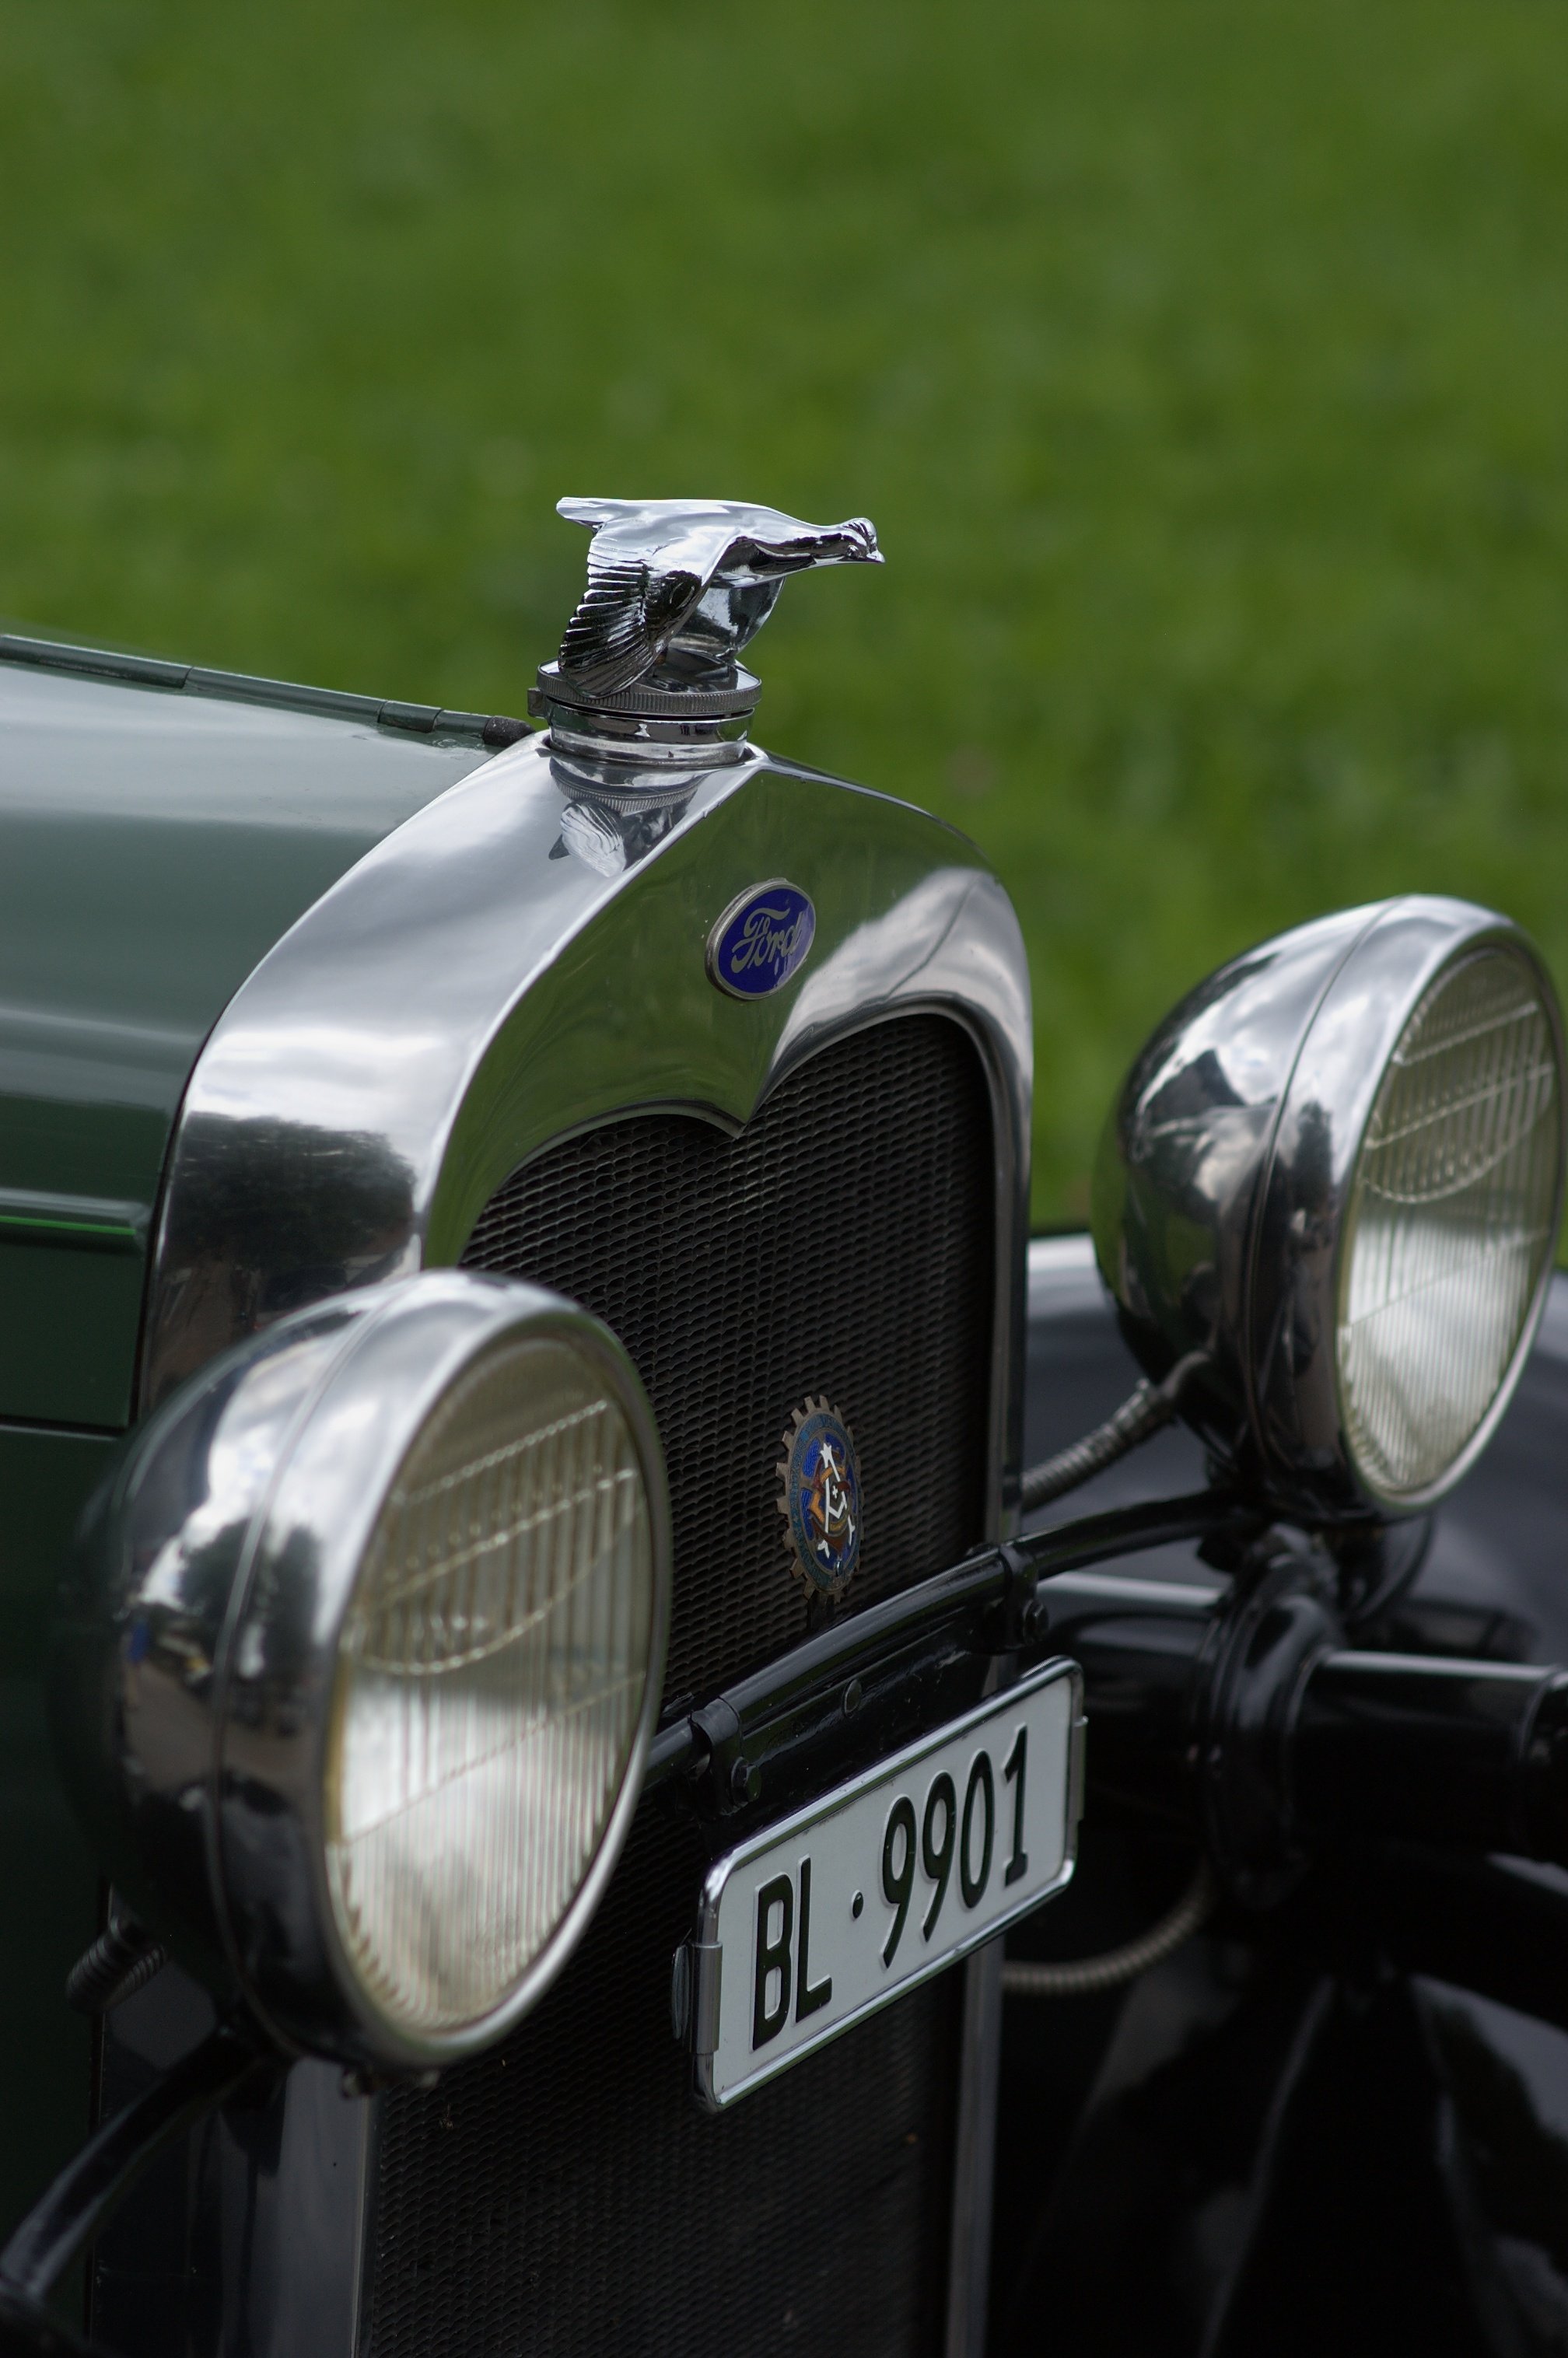
car, wheel, vehicle, motorcycle, vintage car, blackforest, rawtherapee, germany, deutschland, walimex, pentax, schwarzwald, 85mm, lenstagged, steffenzahn, k100d, justpentax, iamflickr, 85mmf14, walimex85mm, walimexpro8514if, hinterzarten, zyschtigsfahrt, badenw rttemberg, land vehicle, automobile make, automotive exterior, automotive design